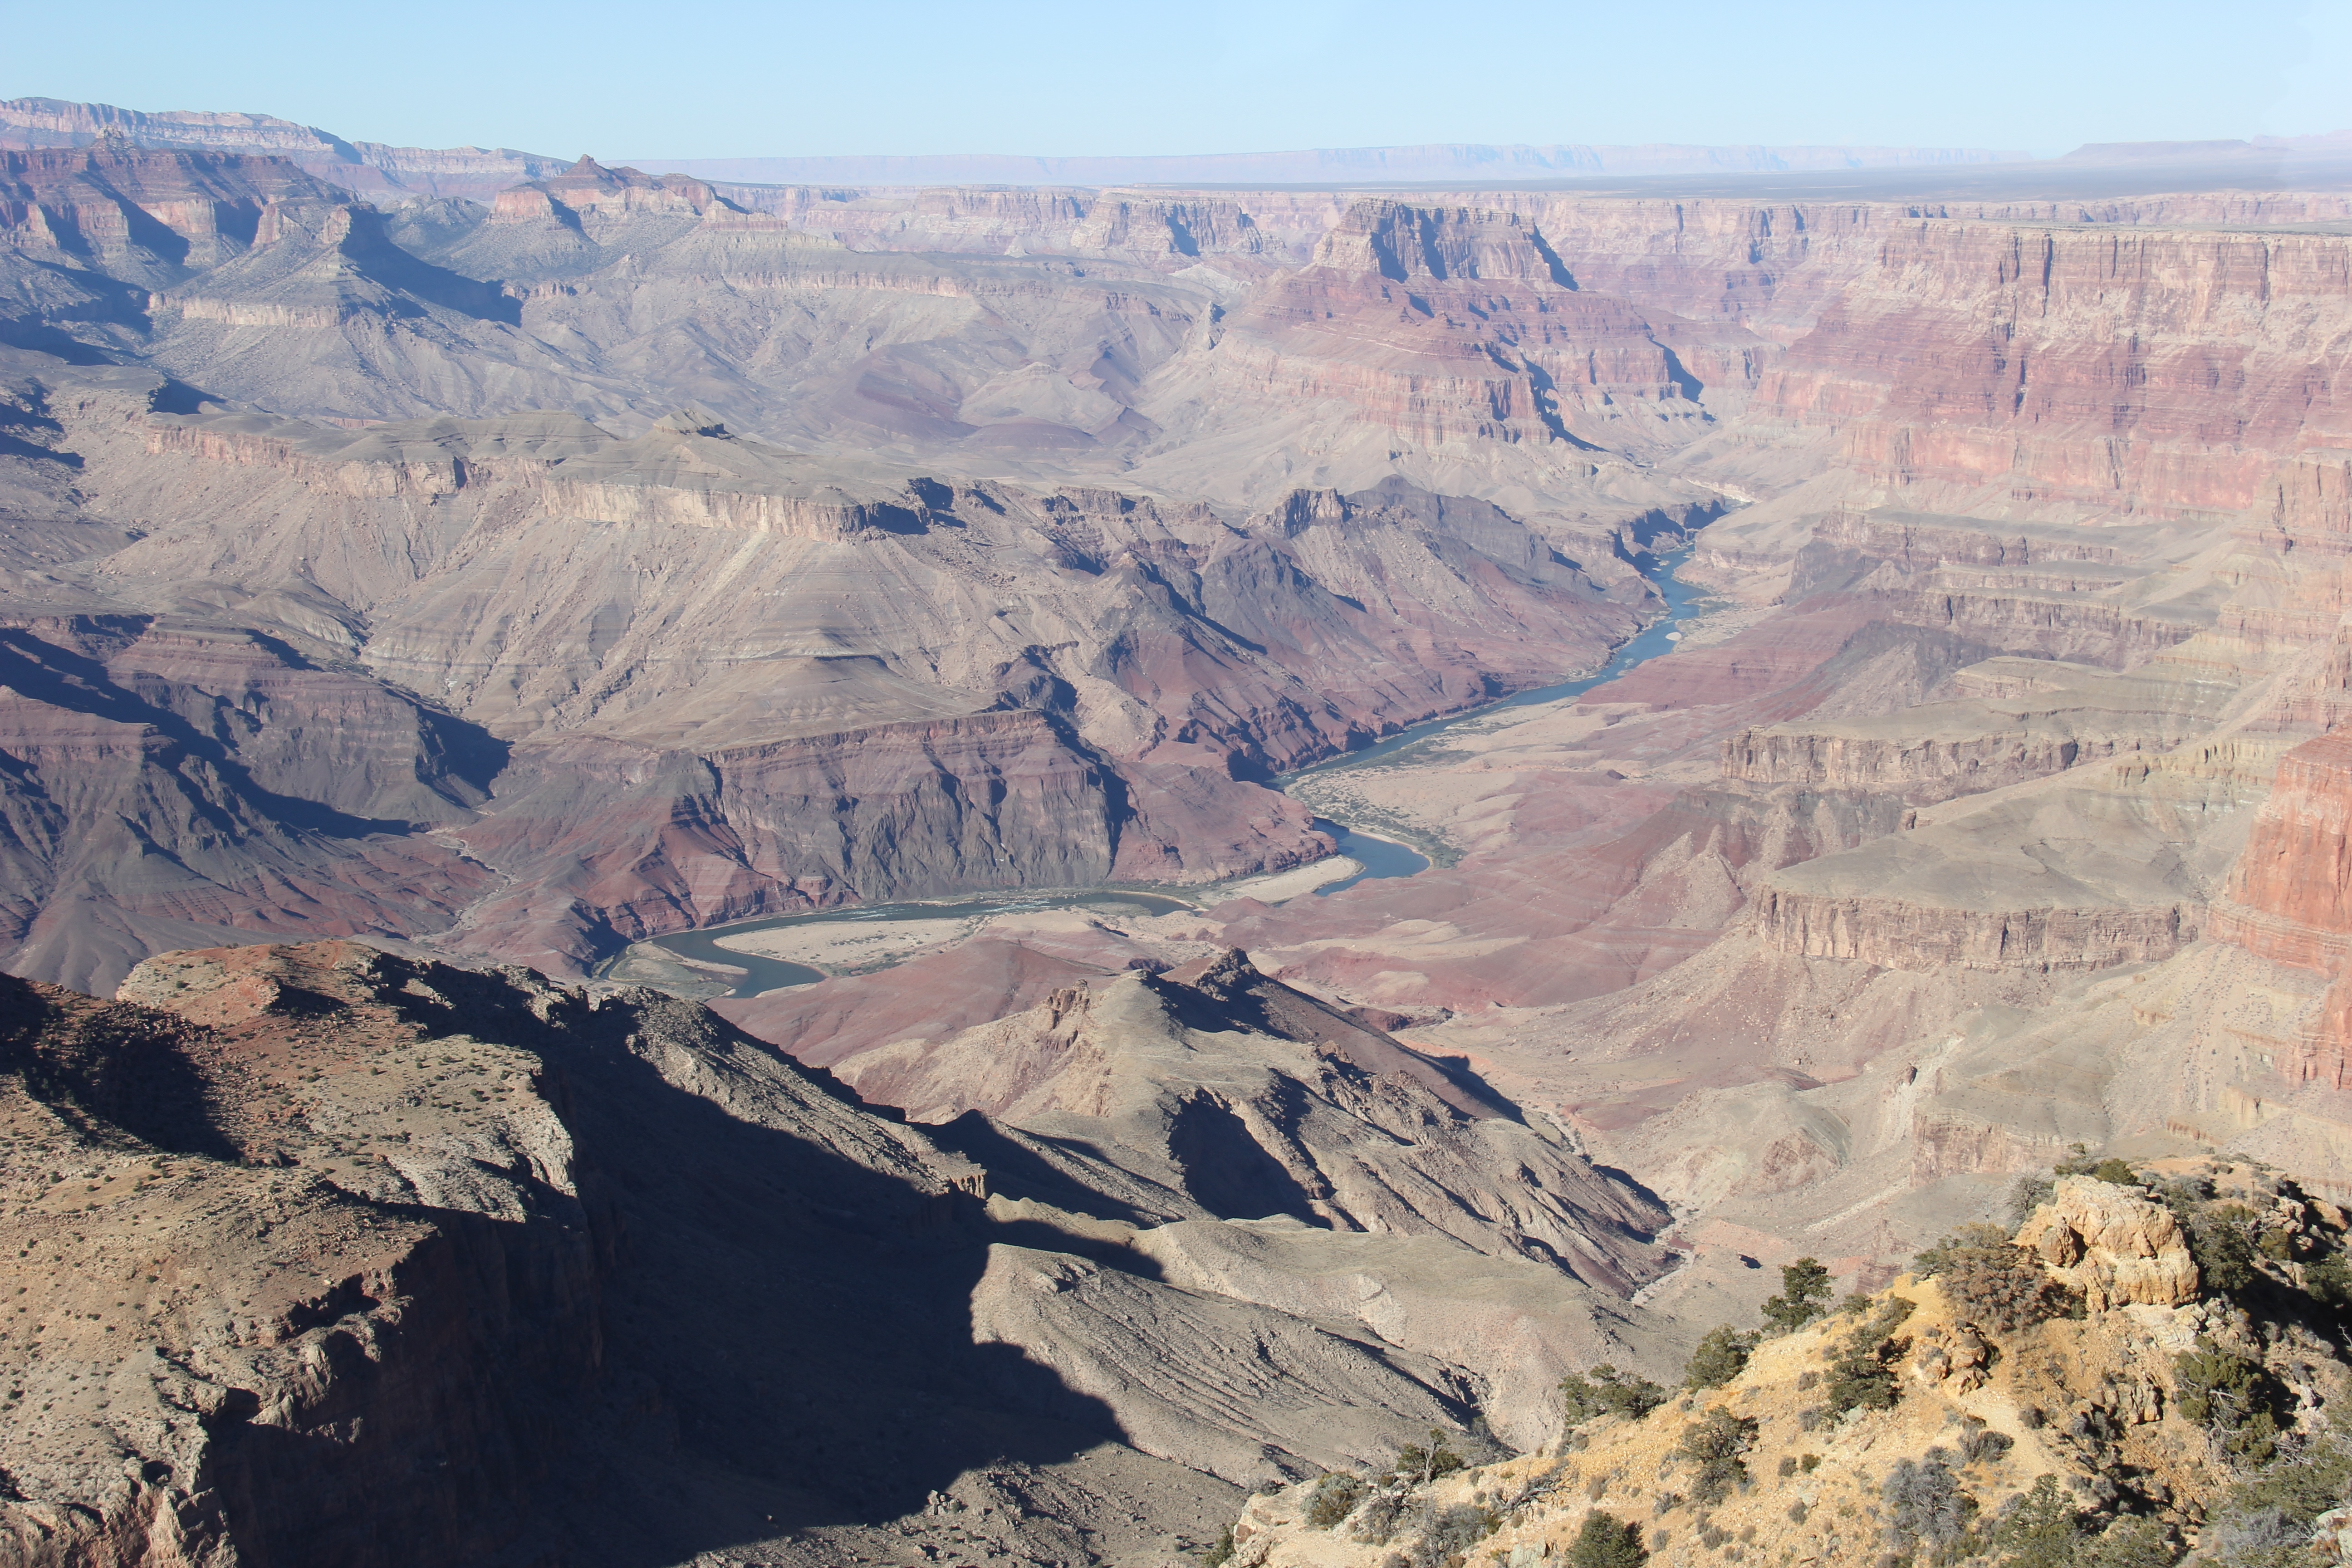
nature, formation, scenic, canyon, grand canyon, erosion, geology, badlands, plateau, wadi, landform, geographical feature